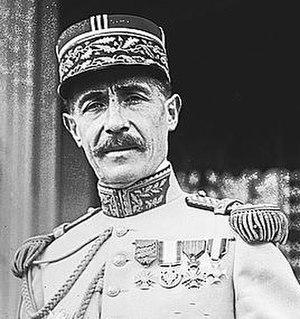
L'histoire de la ligne Maginot est le récit et l'analyse de l'évolution des fortifications françaises appelées ligne Maginot, qui s'étendent le long des frontières de la France avec la Belgique, le Luxembourg, l'Allemagne, la Suisse et l'Italie.
Le chef d'état-major de l'Armée de terre est un officier général français, conseiller du chef d'état-Major des armées pour l'Armée de terre et responsable devant le ministre des Armées de la préparation de l'Armée de terre en vue de sa mise en œuvre. Depuis le 31 juillet 2019, le chef d'état-major est le général d'armée Thierry Burkhard.
Edmond Alphonse Léon Buat, né à Châlons-sur-Marne le 17 septembre 1868 et mort à Paris 16ᵉ le 30 décembre 1923, était un officier général français.